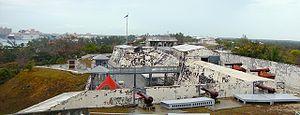
Le Fort Charlotte est un fort situé à Nassau aux Bahamas.